Robert Browne (Jacobean actor)

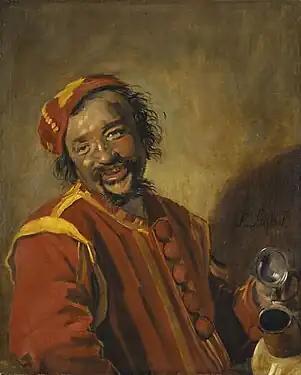
"Peeckelhaeringh", by Frans Hals

Born in 1563, Robert Browne's acting career began by the time he was twenty years old, when he was a member of Worcester's Men (1583). He was one of the English actors who performed on the Continent, especially in Germany, where English actors were especially favored. (Some names are known: Thomas Sackville, a clown; John Broadstreet, a "springer", accompanied by Richard Jones, a musician). Browne worked in Holland in 1590, and for Henry Julius, Duke of Brunswick-Lüneburg in Wolfenbüttel, in Frankfurt and Nuremberg in the 1592–94 period. He was in Germany again from 1601 through 1607, and once more in 1618–20. This does not mean Browne was consistently abroad during those years; rather he passed back and forth between England and the Continent.